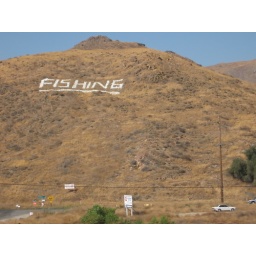
This sign made of white painted rocks, can be seen as you fly by on the I-15 freeway.